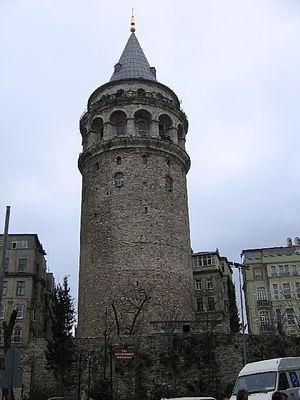
La Tour de Galata, appelé aussi Christea Turris est une construction médiévale située à Istanbul dans le quartier de Galata en Turquie.